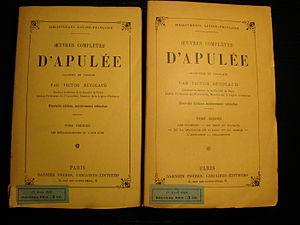
Oeuvres complètes d'Apulée, éd. Garnier Frères, Paris, 1862.
Victor-André-Raymond Bétolaud, né le 27 juillet 1803 à Paris, ville où il est mort le 8 février 1879, est un grammairien et traducteur français du XIXᵉ siècle.